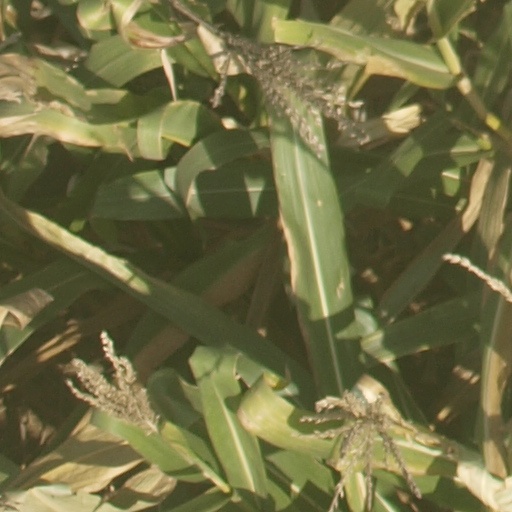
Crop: maize; corn